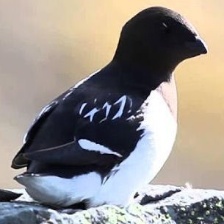
Species: LITTLE AUK
Scientific name: ALLE ALLE